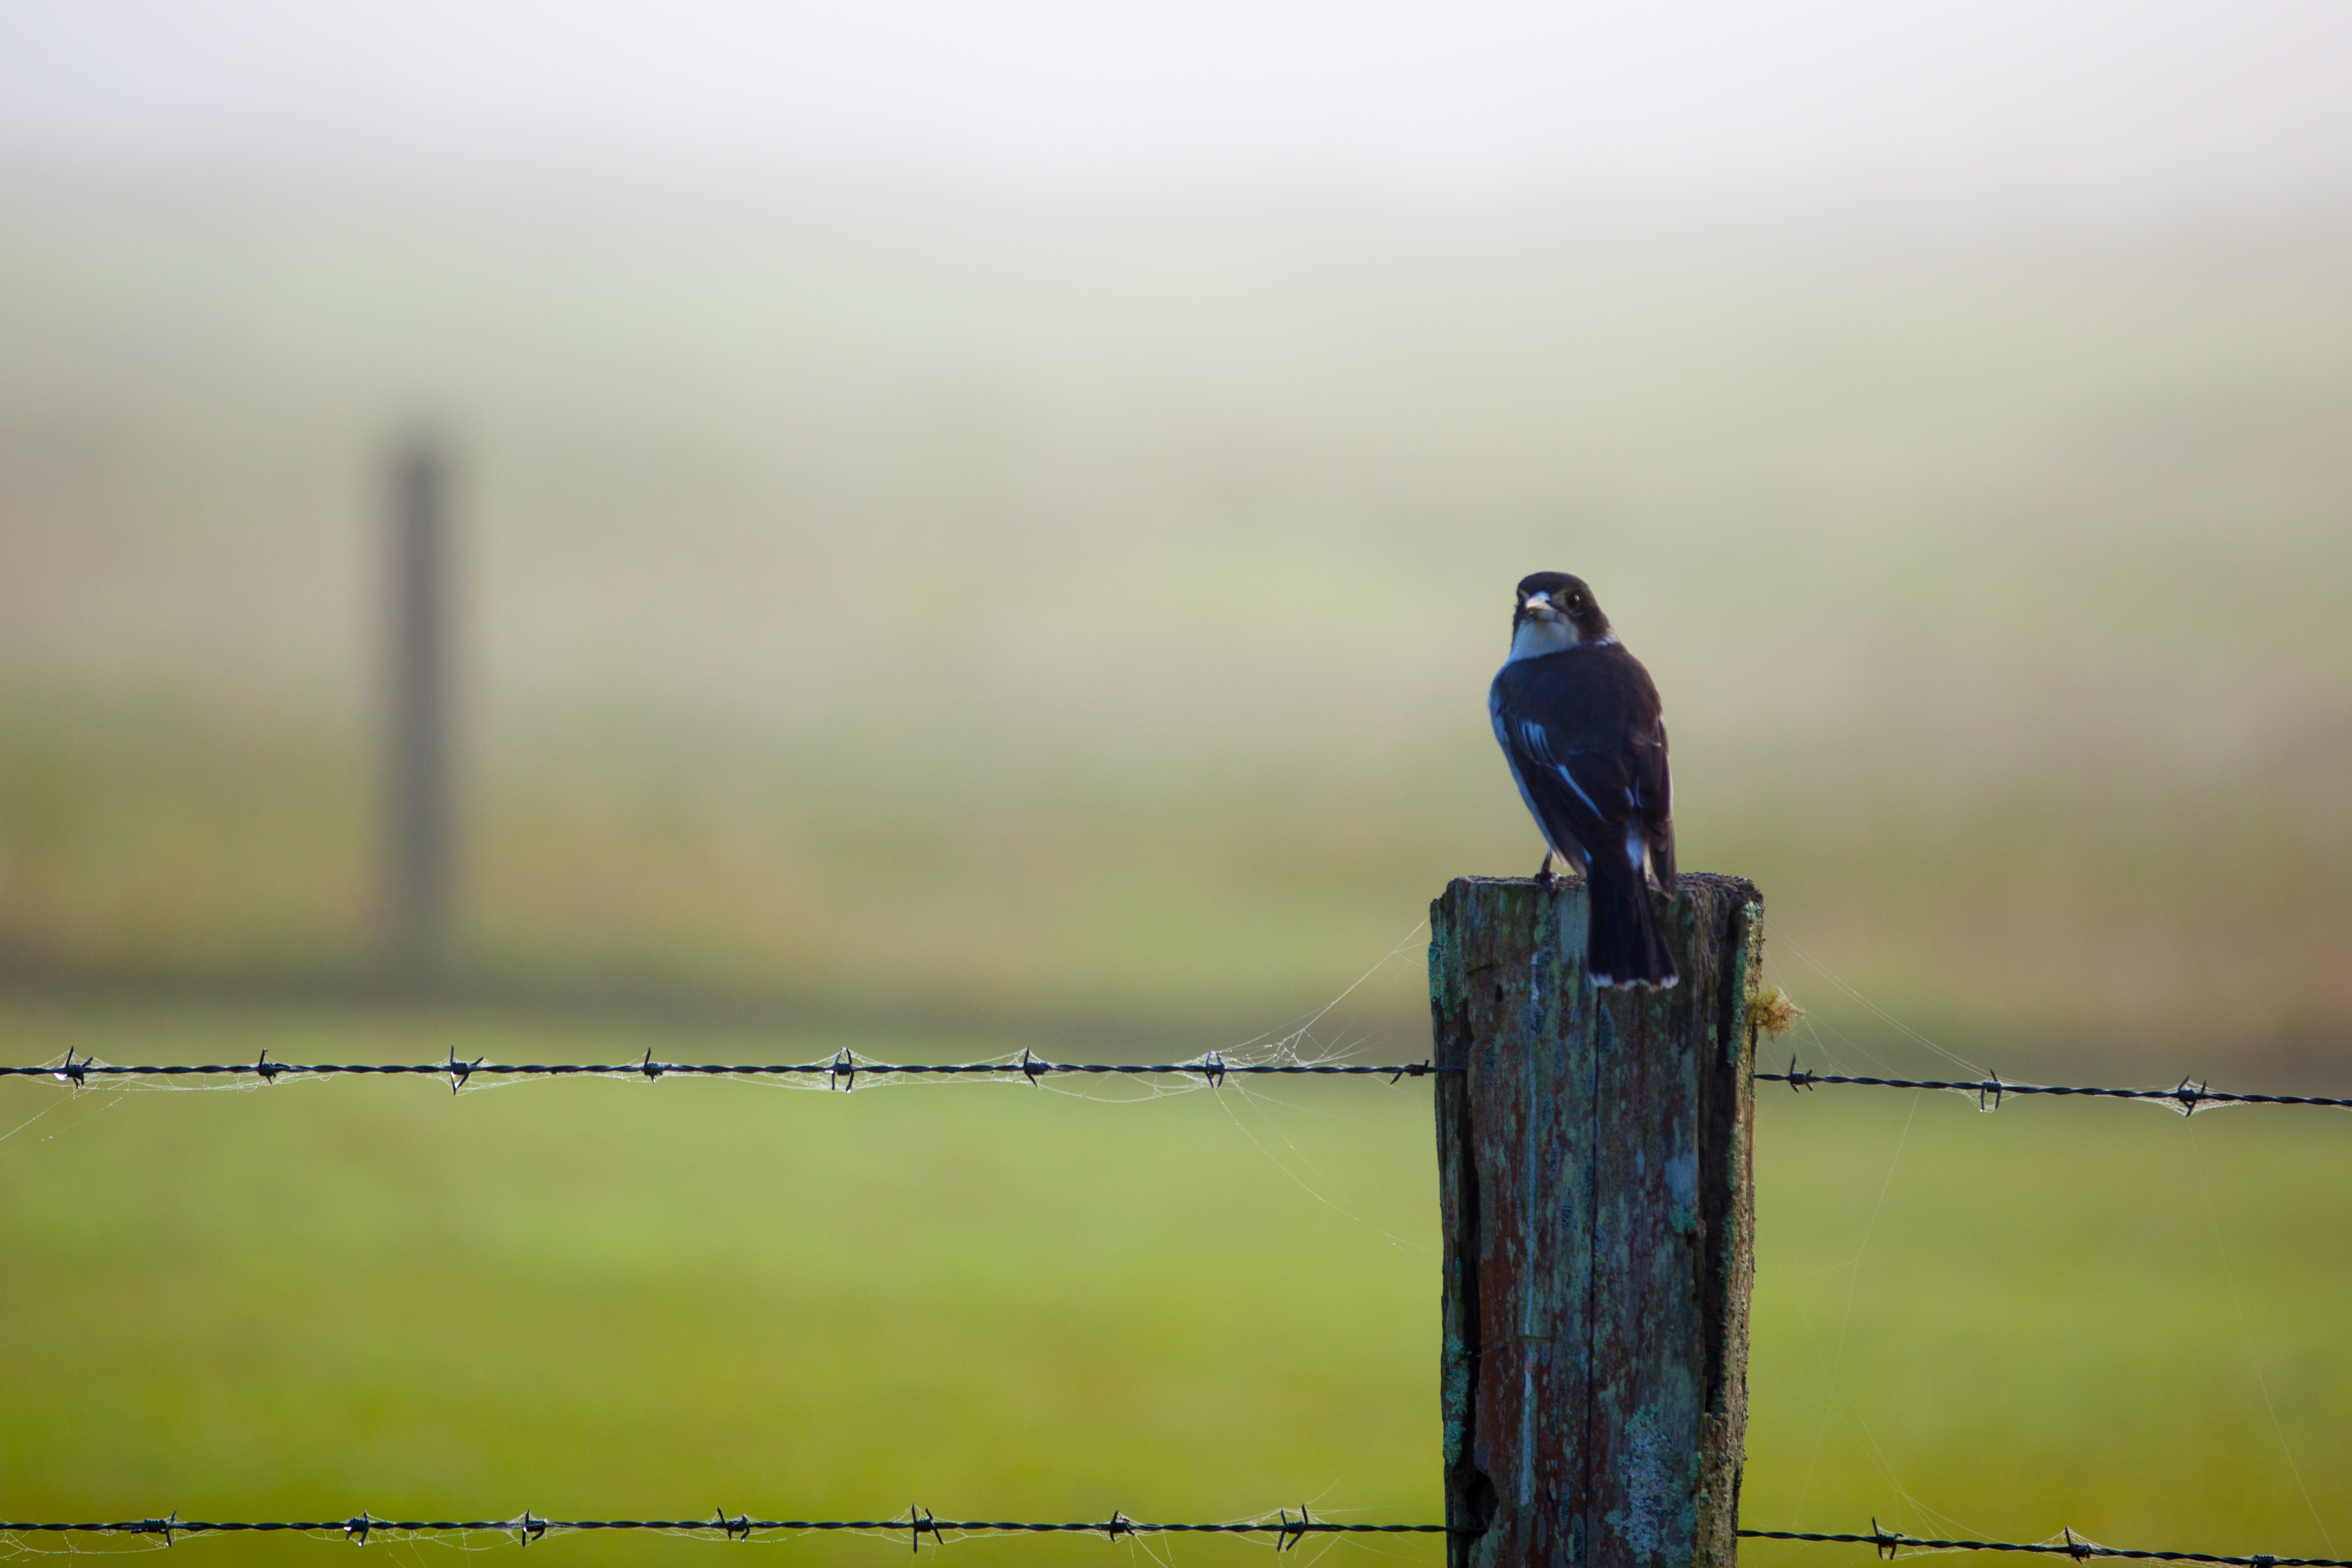
bird, fauna, beak, sky, morning, grassland, wildlife, grass, ecoregion, field, landscape